Anna Laetitia Barbauld

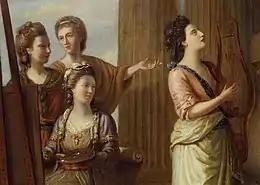
Detail from a painting, showing four women dressed in classical-inspired costumes in front of a pillar

In the following year, after one of William Wilberforce's many abolitionist legislation failed to pass in the British Parliament, Barbauld wrote the "Epistle to William Wilberforce on the Rejection of the Bill for Abolishing the Slave Trade" (1791). In the work, Barbauld lambasted Parliament for their rejection of abolitionist legislation, along with castigating the slave trade; the work focused on the supposed degeneracy of a West Indian planter and his wife which revealed the failings of the "colonial enterprise: [an] indolent, voluptuous, monstrous woman" and a "degenerate, enfeebled man".